Maria Palmer

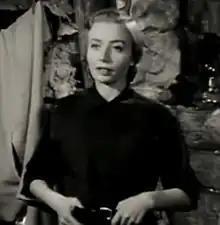
Palmer in "Days of Glory" (1944)

She moved into film, helping to meet Hollywood's demand for exotic foreign women for war films and films noir. Her debut was playing Catherine de' Medici in the 1942 short "Nostradamus and the Queen". Her feature film debut was in "Mission to Moscow" (1943). She continued in 1944 with "Days of Glory", opposite Gregory Peck, and later that year, "Lady on a Train".